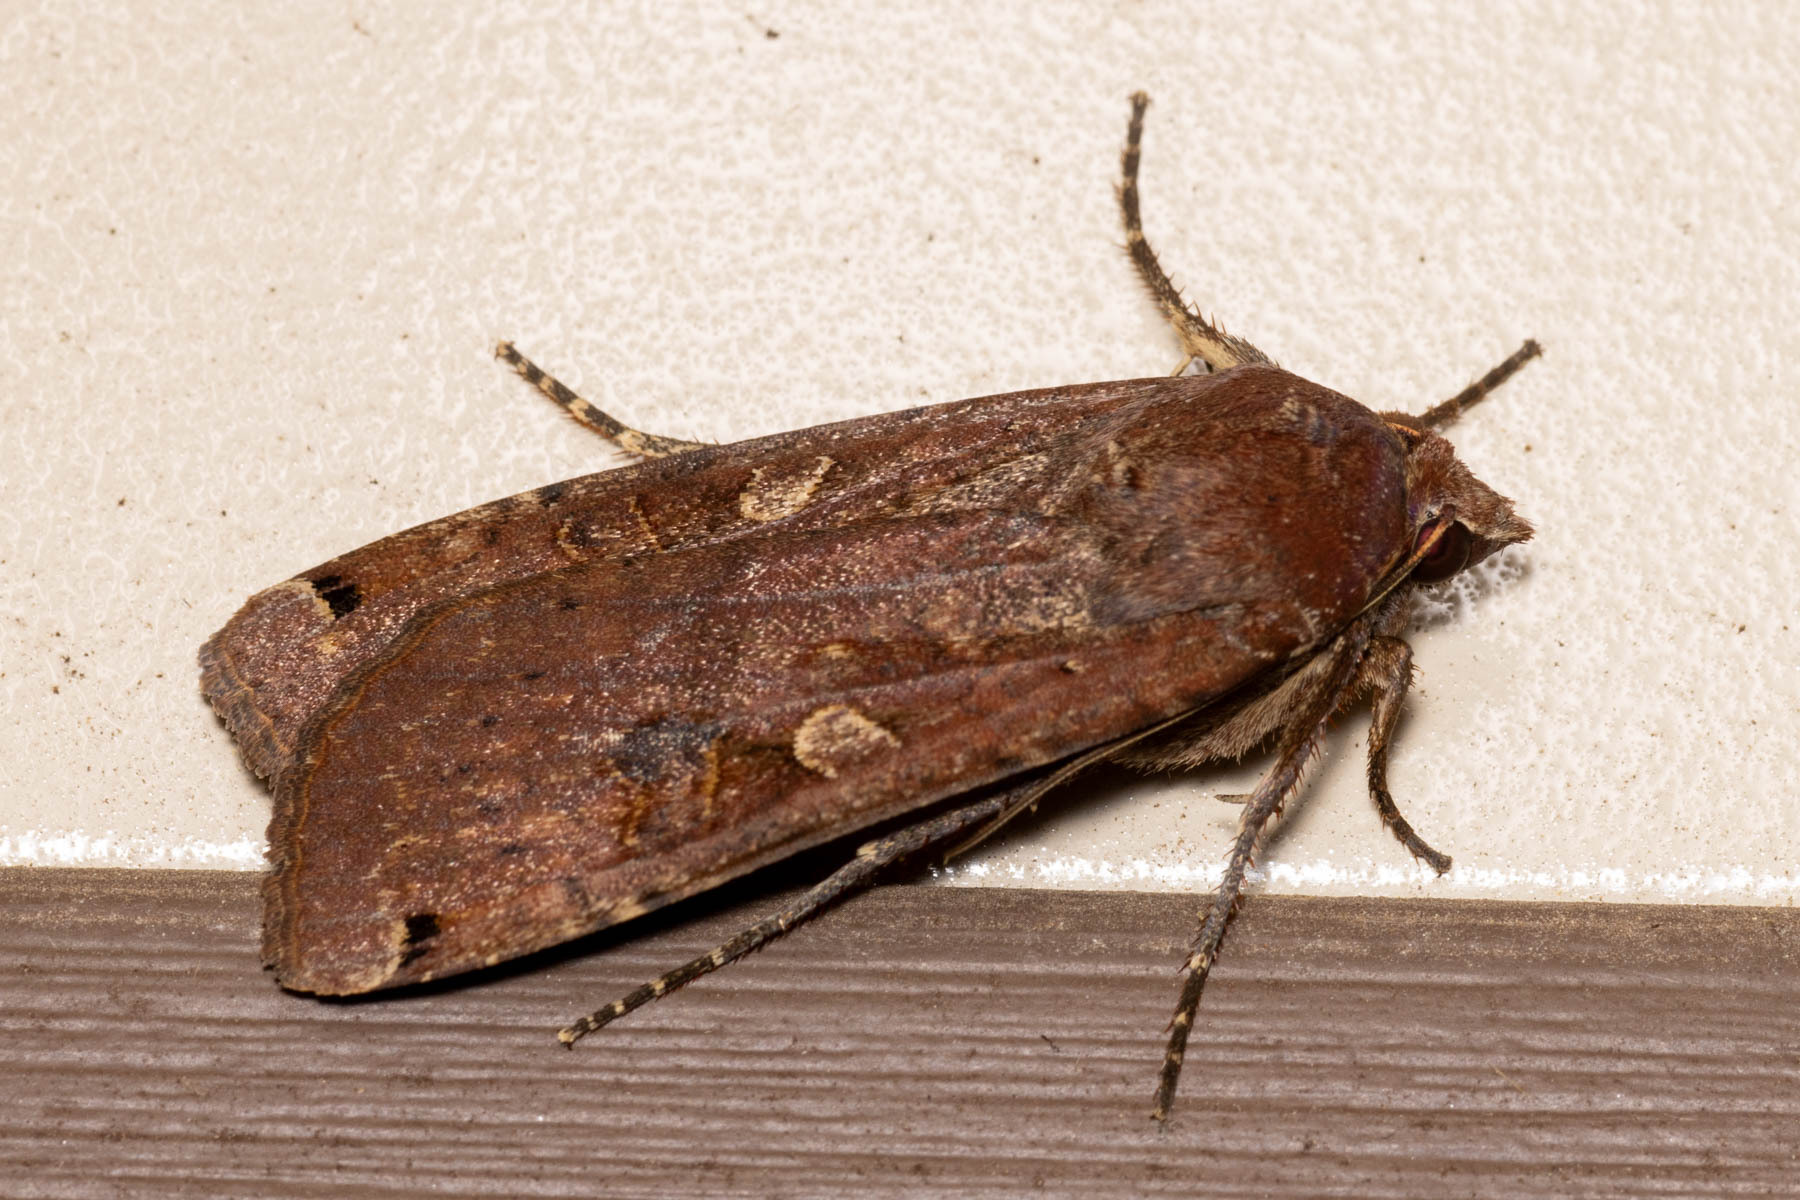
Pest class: cutworms